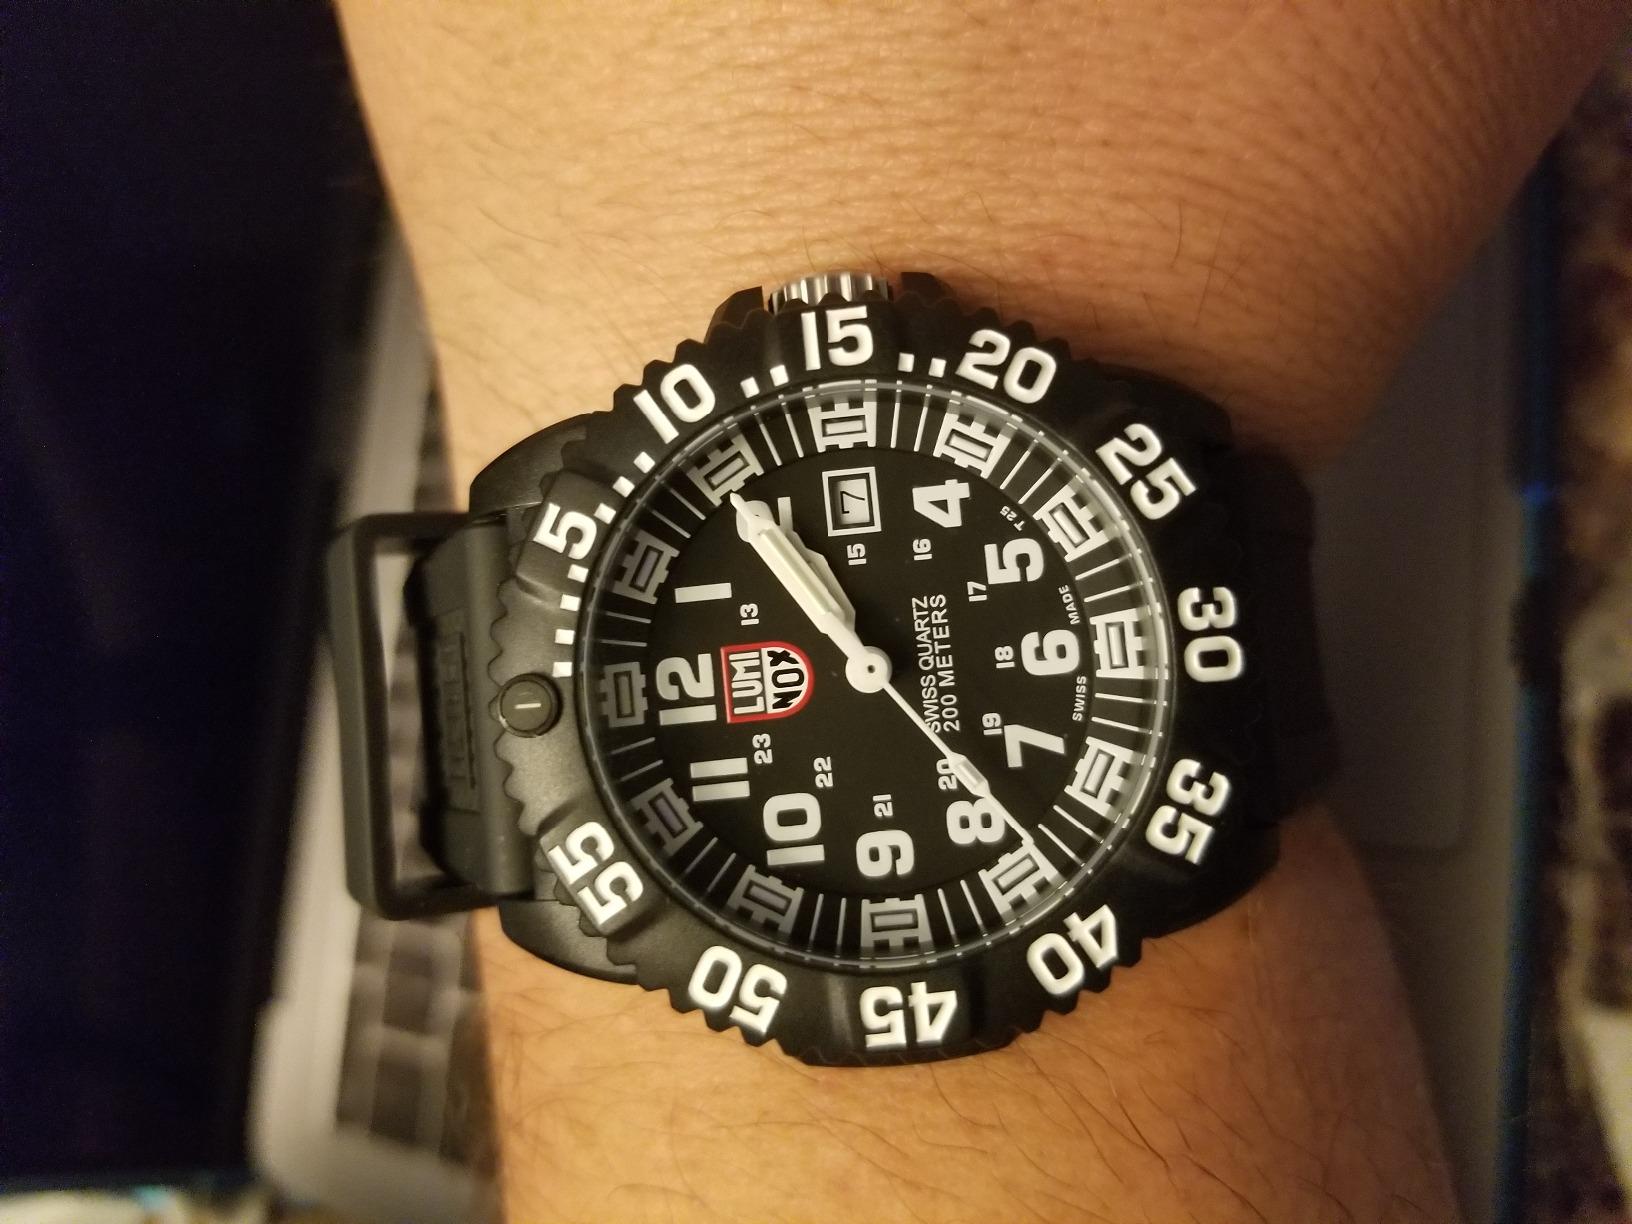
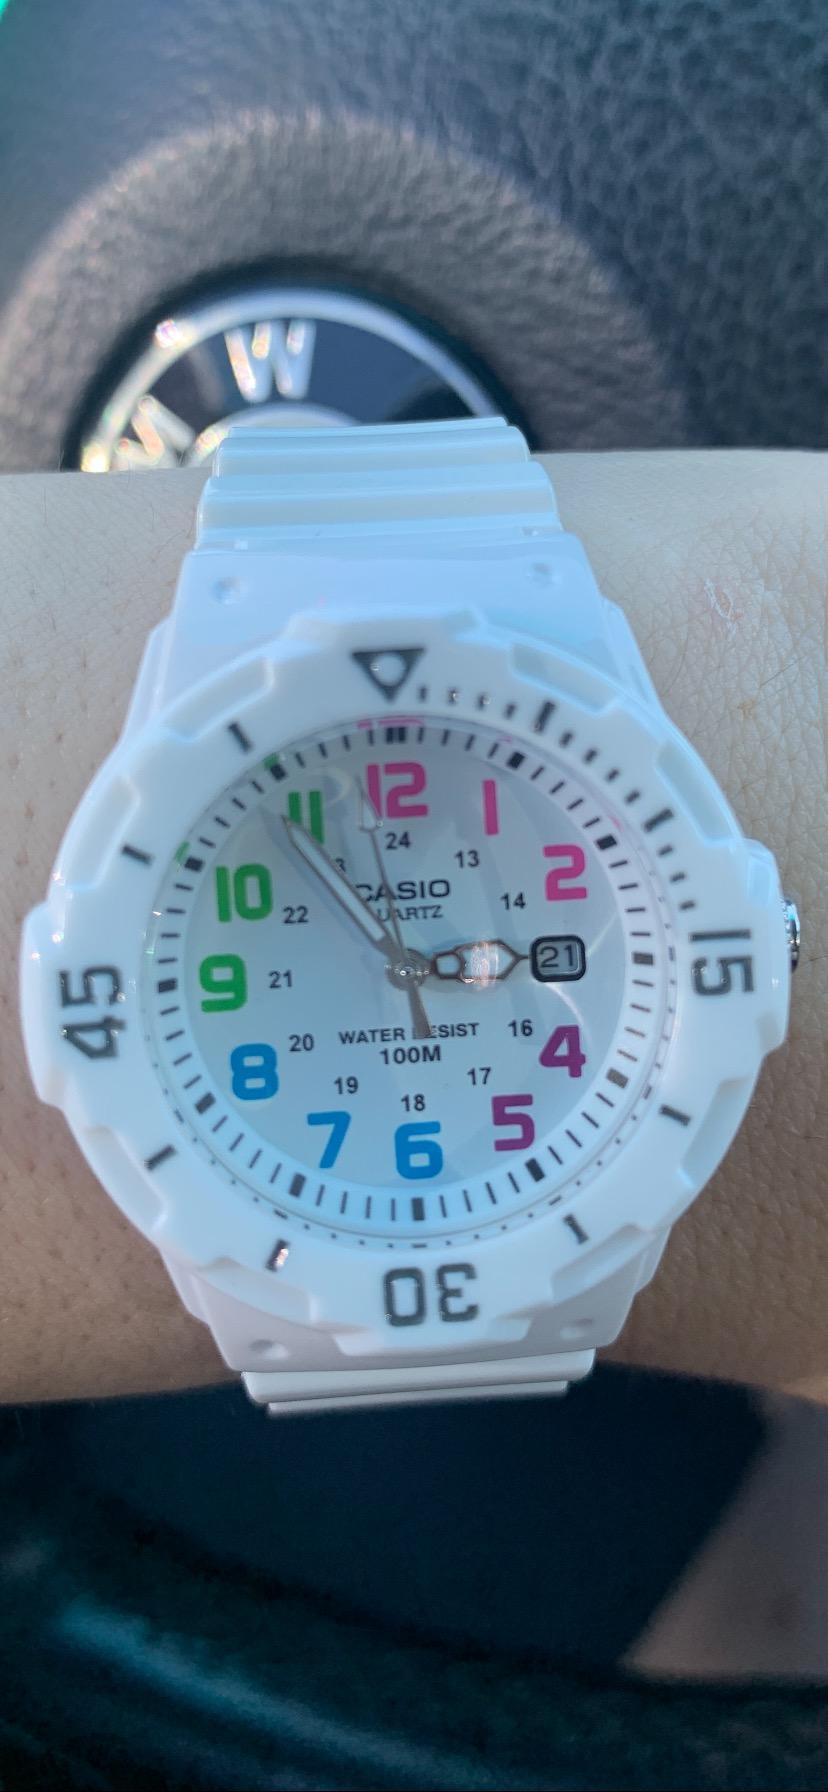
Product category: accessories_watch
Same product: no